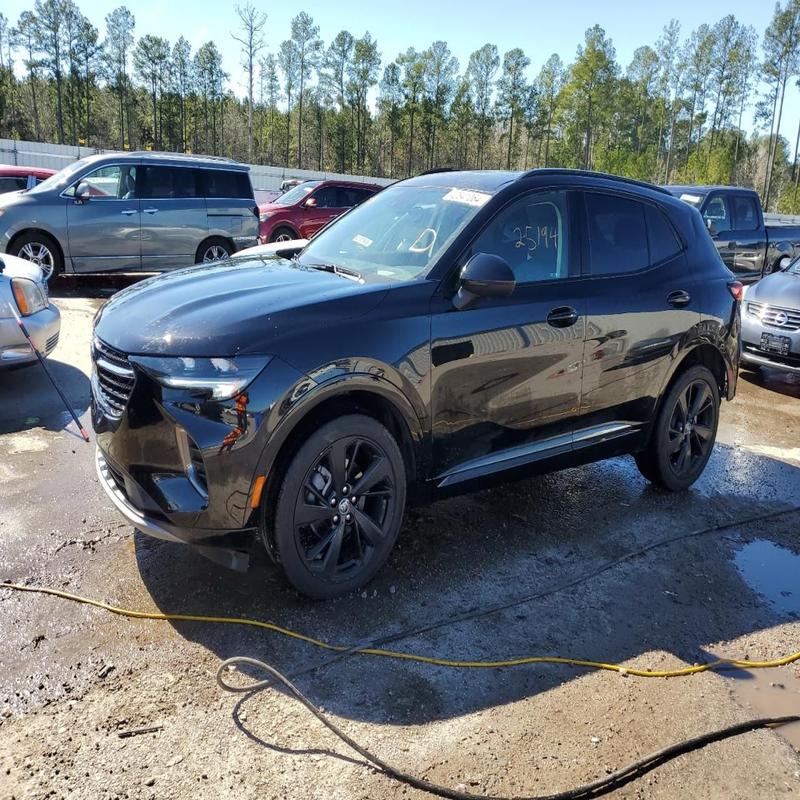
Aucun dommage détecté.
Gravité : aucun